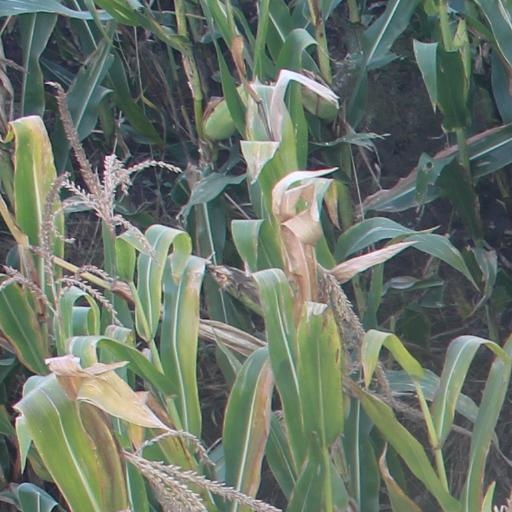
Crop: maize; corn